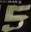
Number: 5